Abshir Aden Ferro

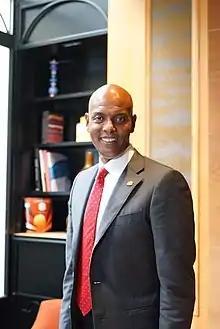

Abshir Aden Ferro is a candidate for the presidential race in Somalia since 2021 and is currently campaigning for the 2026 elections. His political platform is largely focused on establishing democratic elections and preventing the Al-Shabaab militant group from controlling the Somali government. Ferro was born in Somalia in 1968. He moved to France at age twelve, where he became an entrepreneur and started several businesses.